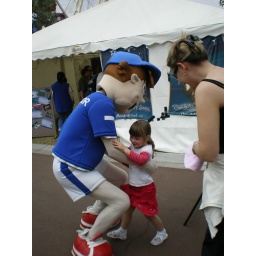
some random figure walking around carrying the little girl up.